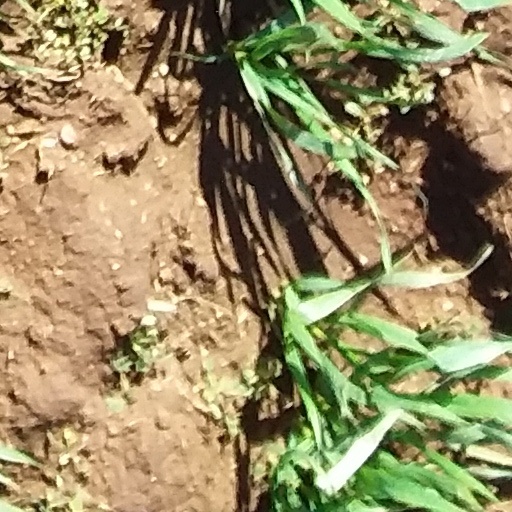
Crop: wheat